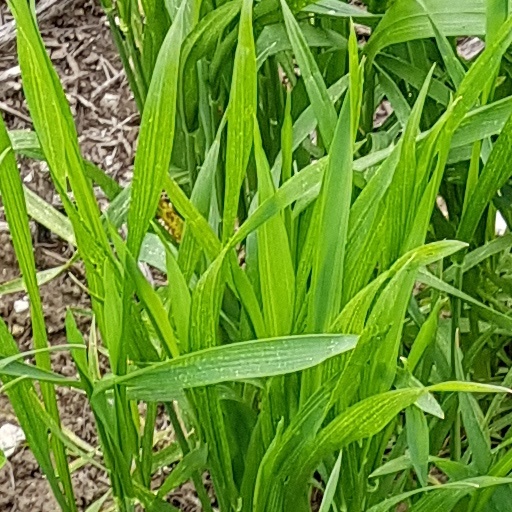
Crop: wheat